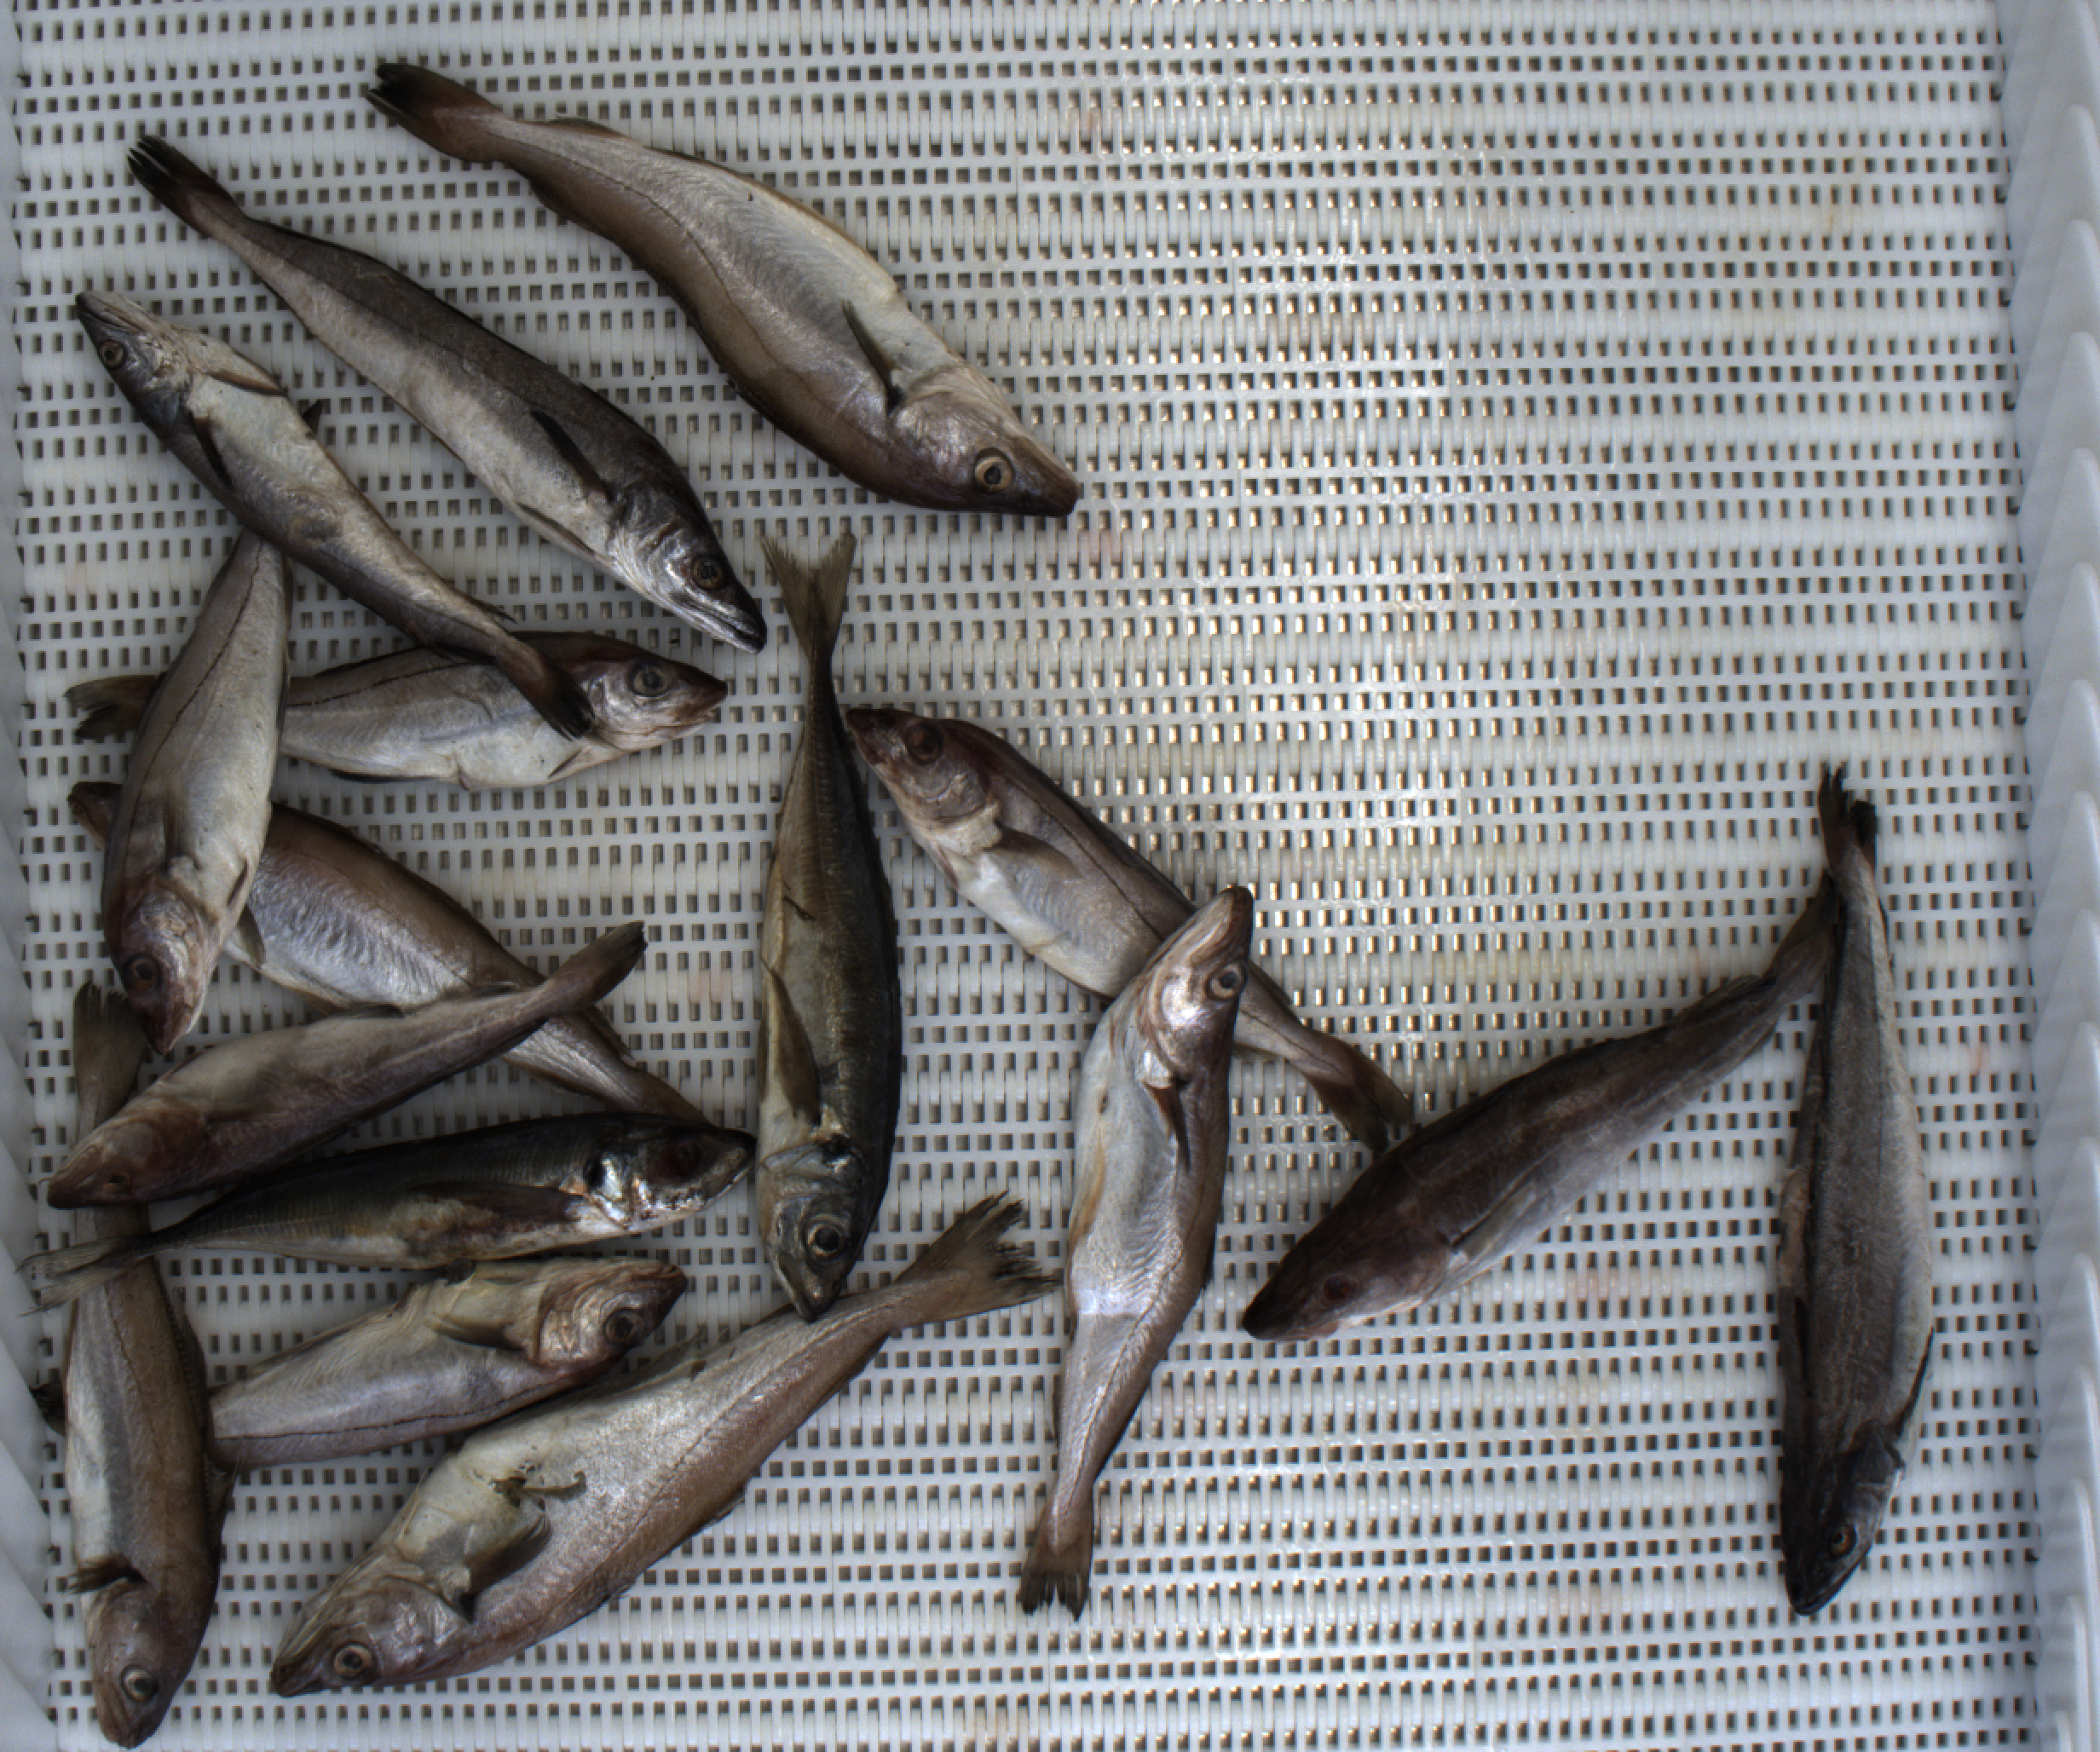
Total fish: 16
Cod: 2
Haddock: 4
Whiting: 5
Hake: 3
Horse mackerel: 2
Saithe: 0
Other: 0